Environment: real
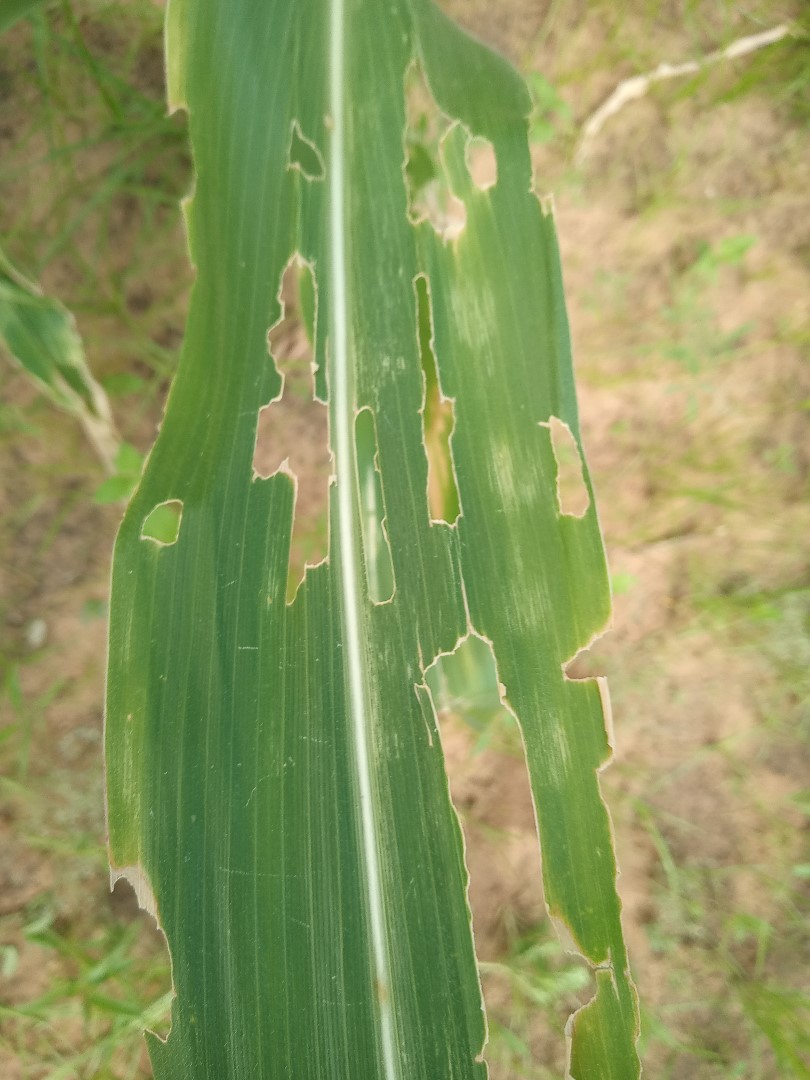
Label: fall_armyworm